Passenger railroad car

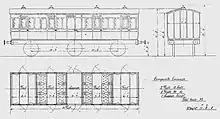
Profile of a composite carriage

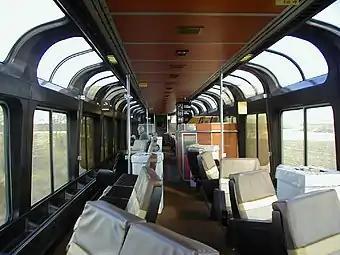
Amtrak Superliner lounge car (also a low-floor, double-decker car)

In another variant, "closed" coaches, "corridor" coaches or "compartment" cars have a side corridor to connect individual compartments along the body of the train, each with two rows of seats facing each other.